Kimbanguism

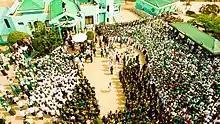
Members of the Kimbanguist Church in Nkamba celebrating Christmas, 25 May 2016. The church shifted observance of Christ's birth to the birthday of leader Salomon Dialungana, who is believed to be Christ reincarnated.

Kimbanguism is a para-Christian new religious movement professed by the African initiated church Jesus Christ's Church on Earth by his special envoy Simon Kimbangu (EJCSK) founded by Simon Kimbangu in the Belgian Congo (today the Democratic Republic of the Congo) in 1921. A large, independent African-initiated church, it has an estimated 6 million believers and has its headquarters in Nkamba, Kongo Central. The denomination became a member of the World Council of Churches, the All Africa Conference of Churches, and the Organization of African Instituted Churches. In June 2021, the World Council of Churches withdrew membership on doctrinal grounds.